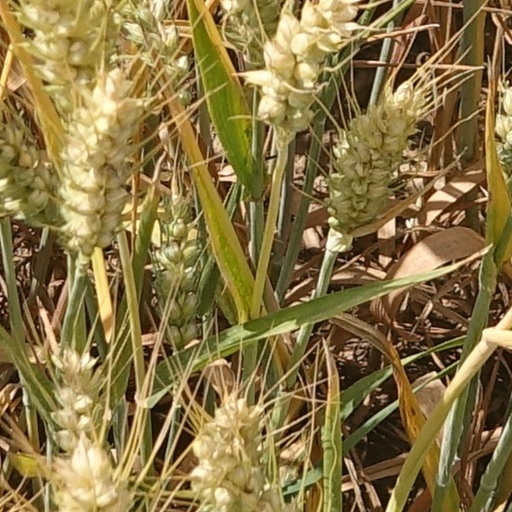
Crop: wheat